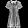
Label: Dress